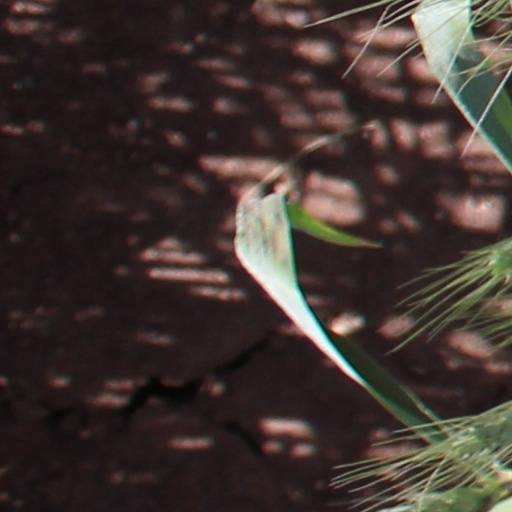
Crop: wheat